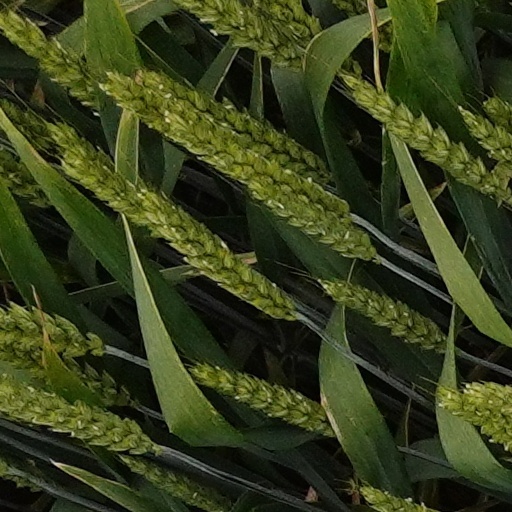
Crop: wheat